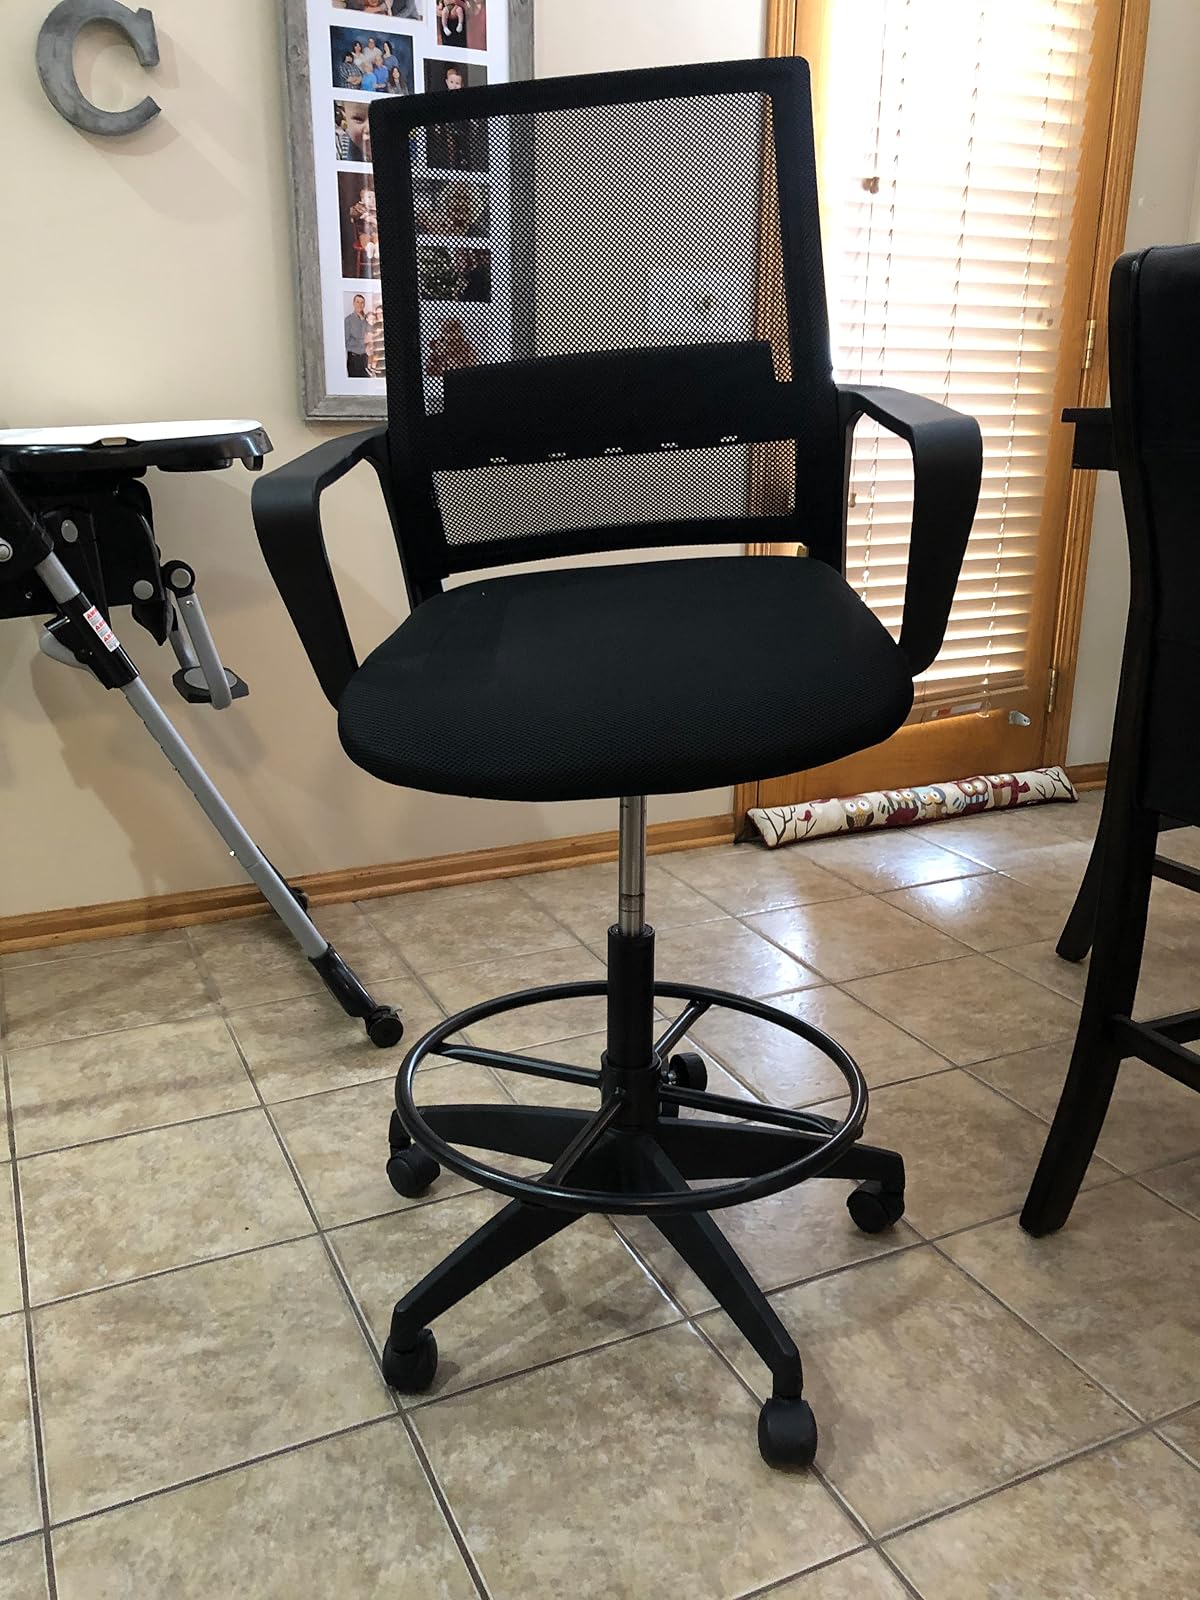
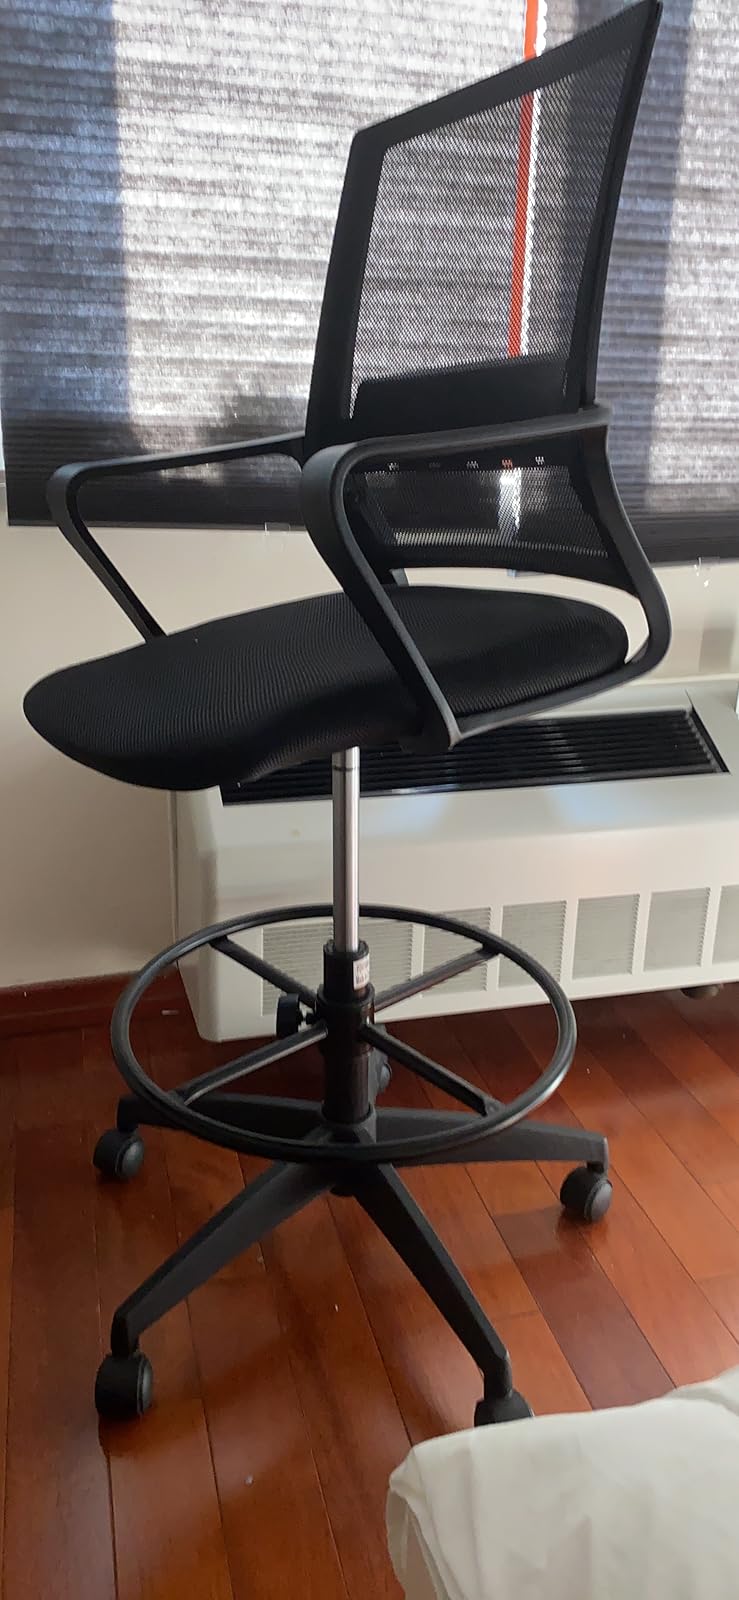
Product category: items_chair
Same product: yes